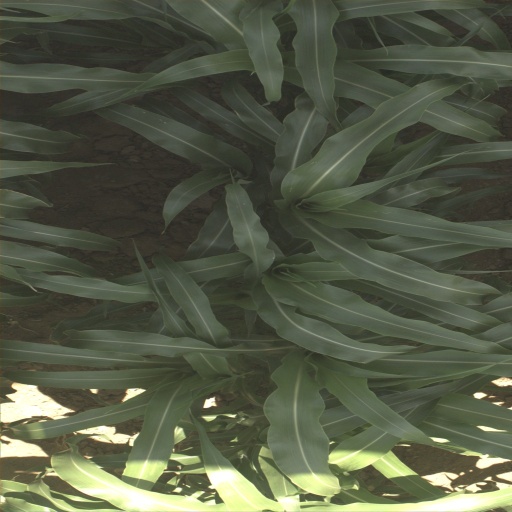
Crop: sorghum